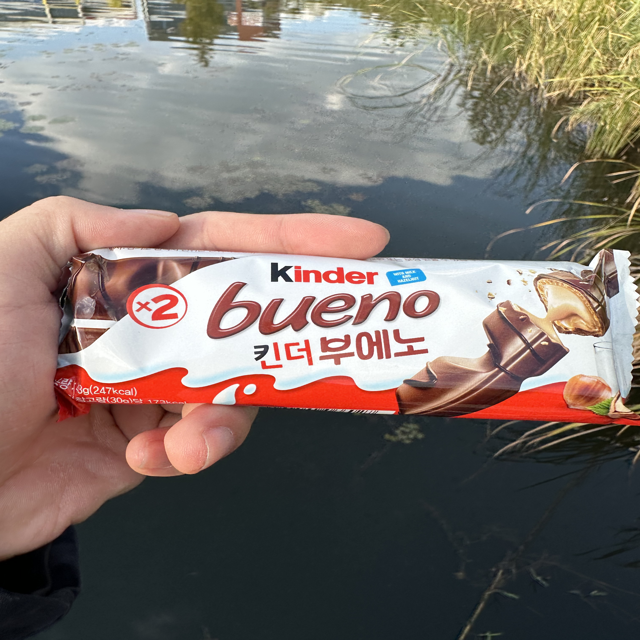
Label: plastics